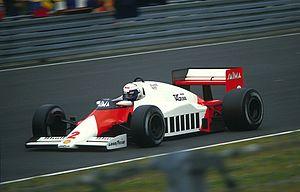
La McLaren MP4/2B est une monoplace de l'écurie McLaren Racing-TAG-Porsche, engagée au cours de la saison 1985 aux mains d'Alain Prost, Niki Lauda et John Watson. L'équipe McLaren remporte lors de cette saison les titres de champion du monde des pilotes avec Prost, et le titre de champion des constructeurs.
La Formule 1, communément abrégée en F1, est une discipline de sport automobile considérée comme la catégorie reine de ce sport. Elle a pris au fil des ans une dimension mondiale et elle est, avec les Jeux olympiques et la Coupe du monde de football, l'un des événements sportifs les plus médiatisés.
McLaren Racing, fondée en 1963 par Bruce McLaren sous le nom Bruce McLaren Motor Racing Ltd, est la branche de McLaren Group chargée de l'engagement en compétition des voitures de la marque automobile britannique McLaren. L'écurie démarre en Formule 1 en 1966 avec son créateur au volant, ce qui en fait aujourd'hui la plus ancienne équipe engagée en continu dans ce championnat après Ferrari.
Résultats du Grand Prix d'Allemagne de Formule 1 1985 qui a eu lieu sur le Nürburgring le 4 août 1985.
L'histoire de la Formule 1 trouve son origine dans les courses automobiles disputées en Europe dans les années 1920 et 1930. Elle commence réellement en 1946 avec l'uniformisation des règles voulue par la Commission sportive internationale de la Fédération internationale de l'automobile et la création de la « Formule de Course Internationale nᵒ 1 », pour indiquer la qualité optimale, comprimée en Formule 1. Un championnat du monde de Formule 1 est créé en 1950 puis une coupe des constructeurs en 1958.
John Barnard, né le 4 mai 1946 à Wembley, est un ingénieur britannique. Spécialisé dans les sports mécaniques, il a été l'un des techniciens les plus réputés du monde de la Formule 1 dans les années 1980 et 1990, et a conçu des monoplaces victorieuses pour le compte des écuries McLaren, Ferrari et Benetton. À partir de 2003, et jusqu'à la disparition de l'écurie, John Barnard était le directeur technique de l'écurie de Kenny Roberts en MotoGP.
Alain Prost, né le 24 février 1955 à Lorette dans le département de la Loire, est un pilote automobile français. Quadruple champion du monde des pilotes de Formule 1 en 1985, 1986, 1989 et 1993, victorieux de 51 Grands Prix de Formule 1 pour 199 départs entre 1980 et 1993, celui que l'on surnomme « Le Professeur » est considéré comme l'un des plus grands pilotes de l'histoire de son sport. Michael Schumacher a été le premier à dépasser le total record de 51 victoires que Prost détenait depuis 1993, à l'occasion du Grand Prix de Belgique en 2001. En 1999, Prost a reçu les World Sports Awards du siècle dans la catégorie sport automobile. Sa rivalité au sommet avec Ayrton Senna fait partie des grandes heures de la Formule 1 au tournant des années 1980 et 1990. Il demeure le seul pilote de l'histoire à devenir champion du monde par deux fois en battant son équipier champion du monde en titre. Il est également le seul champion du monde français de Formule 1, et son palmarès le voit figurer sur un plan statistique parmi les cinq meilleurs pilotes de l'histoire.
Le moteur TAG-Porsche est le fruit d'une collaboration entre le motoriste allemand Porsche et le groupe financier privé helvético-saoudien TAG. Il a été présent en Formule 1 de 1983 à 1987.